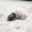
Label: seal